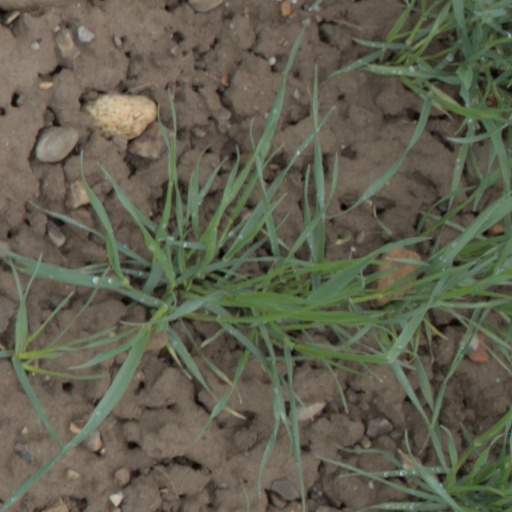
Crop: wheat